The Taill of the Uponlandis Mous and the Burges Mous

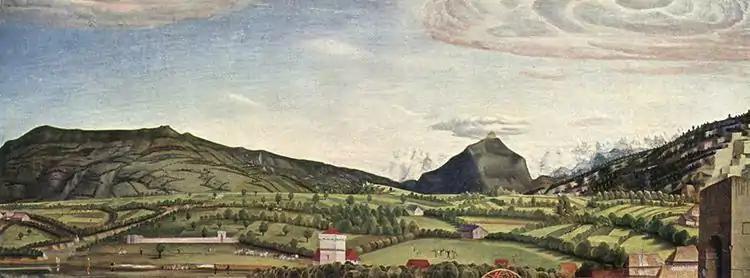
Konrad Witz. Landscape painted in 1444 (detail)

When the "Burges Mous" ventures forth to seek her rural cousin beyond the confines of city, the picture of her as a figure in a landscape (created in a very few words) produces a highly ambiguous sense of scale: